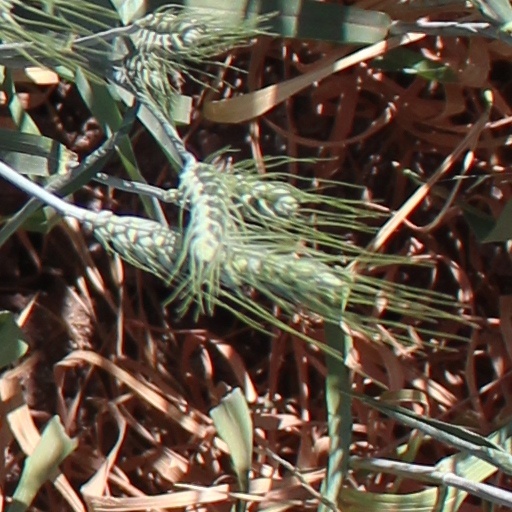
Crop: wheat